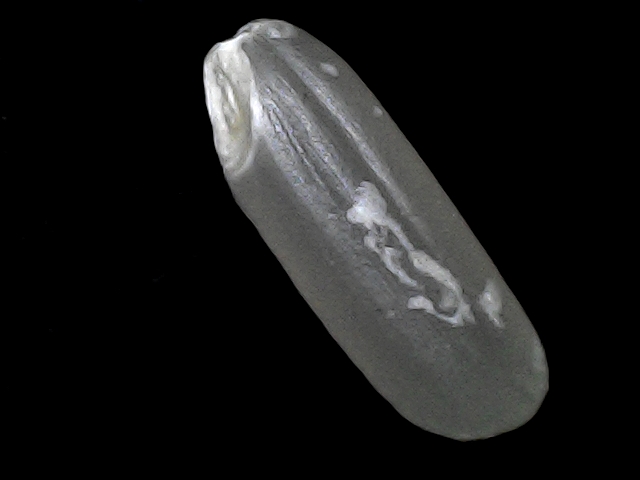
Rice variety: BD49